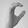
ASL letter: C